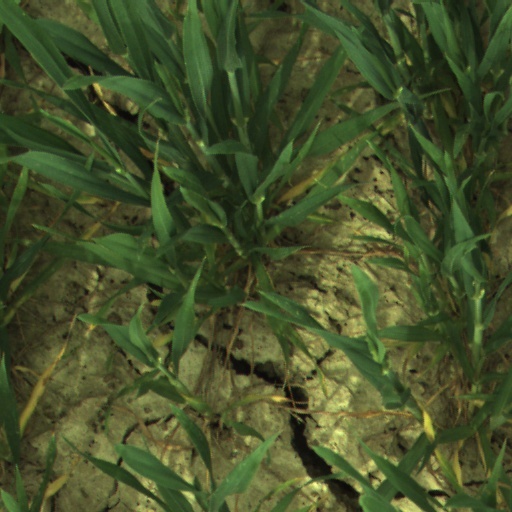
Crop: wheat